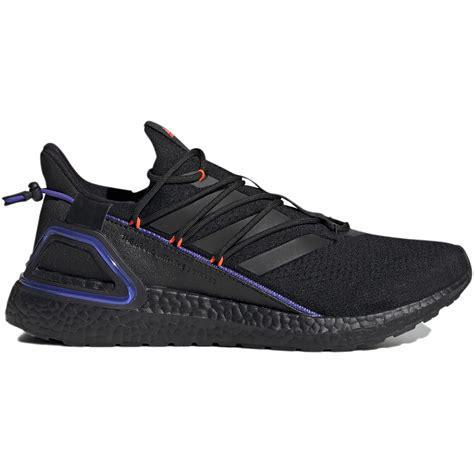
Brand: Adidas
Model: Ultra Boost 20